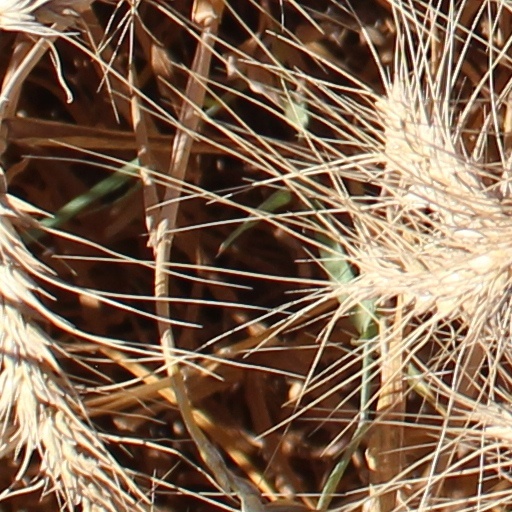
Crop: wheat